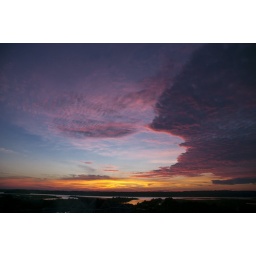
Spent the 4th of July weekend with my girlfriend at my beach house in Charlestown, RI.